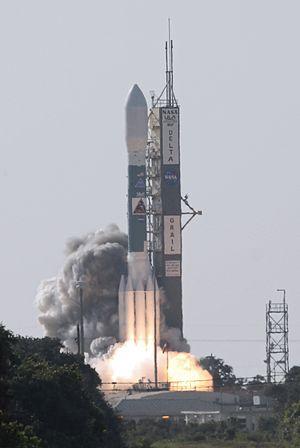
CAPE CANAVERAL, Floride - La fusée Delta II de United Launch Alliance décolle à 9:08 HAE le 10 septembre du complexe de lancement spatial 17B à la Base de lancement de Cap Canaveral en Floride, emportant le Gravity Recovery and Interior Laboratory (GRAIL) de la NASA vers la lune.
Gravity Recovery and Interior Laboratory est une mission spatiale américaine du programme Discovery de la NASA qui a réalisé un relevé très détaillé du champ de gravité de la Lune pour déterminer la structure interne de celle-ci. GRAIL utilise à cet effet 2 sondes spatiales, baptisées Ebb et Flow, qui sont placées en orbite autour de la Lune. La charge utile est identique à celle des satellites GRACE utilisés pour effectuer une analyse similaire du champ de gravité terrestre tandis que la plateforme dérive de celle du démonstrateur technologique XSS 11. Les deux sondes ont été lancées simultanément par une fusée Delta le 10 septembre 2011 depuis la base de lancement de Cap Canaveral. Après un transit de trois mois et demi par le point de Lagrange L1, les deux sondes placées en orbite basse autour de la Lune entament leur mission scientifique d'une durée de 90 jours.